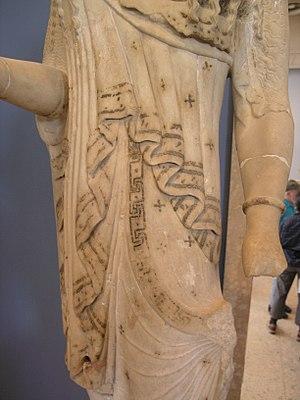
Korè en marbre des îles, avec traces importantes de polychromie. Vers 530-520 av. J.-C.